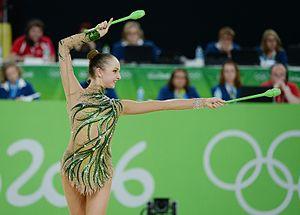
Marina Sergeyevna Durunda est une gymnaste rythmique azerbaïdjanaise, née le 12 juin 1997 à Sébastopol.